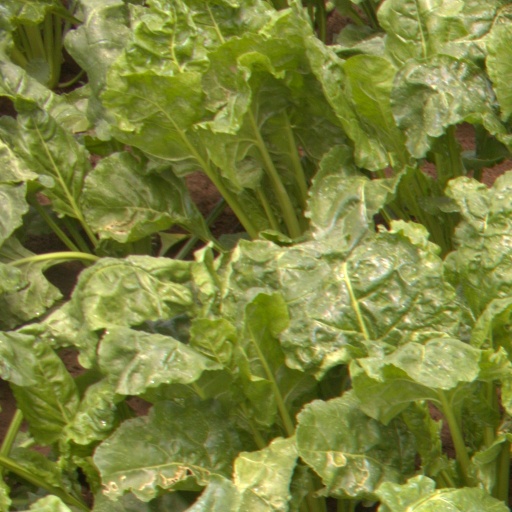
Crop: sugar beet